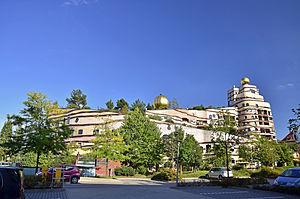
La « Waldspirale » ou « La forêt en spirale » a été construite à Darmstadt entre 1998 et 2000.